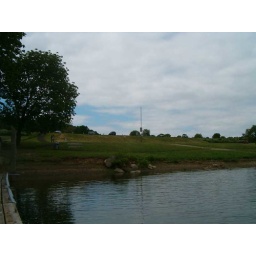
Just a shot of the park area - Rob's car is up on the hill in the parking lot